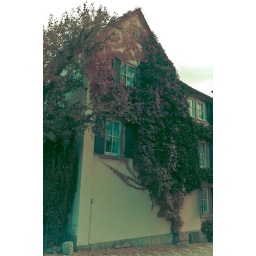
house plant in Rothenburg